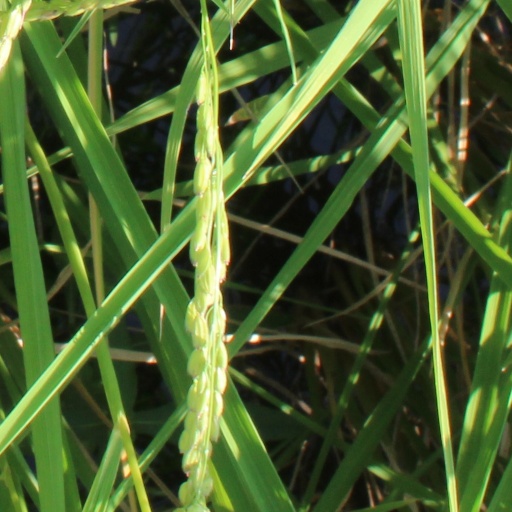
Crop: rice